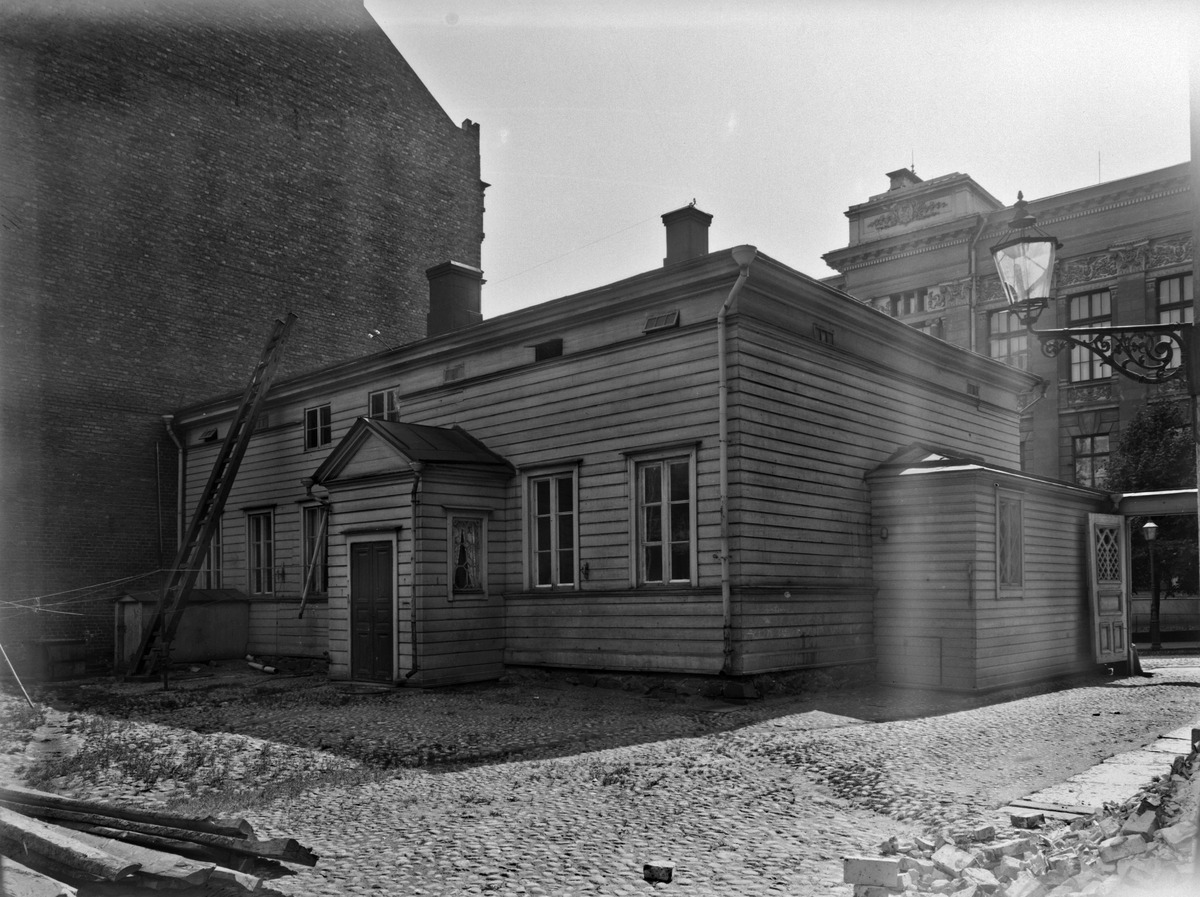
Rauhankatu 15, piha
sisällön kuvaus: Rauhankatu 15, piha. Vasemmalla Rauhankatu 13:n tiiliseinä. Kadun toisella puolella Säätytalo Snellmaninkatu 9-11. mustavalkoinen
Kuvaaja: Sundström, Eric, valokuvaaja
Ajankohta: kuvausaika 1913
Paikka: Suomi, Uusimaa, Helsinki, Kluuvi Helsinki, Rauhankatu 15, Rauhankatu 13
Aiheet: rakennukset, puurakennukset, tiilirakennukset, pihat, julkiset rakennukset